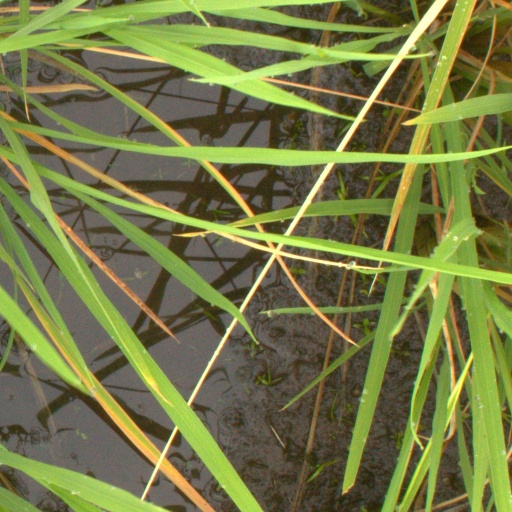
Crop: rice